Avington Park

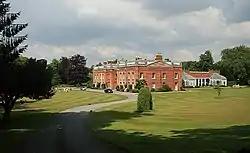
Avington House

Avington House is a 16th-century English country house which stands in Avington Park in the Itchen Valley near Winchester, Hampshire. It is a Grade I listed building.